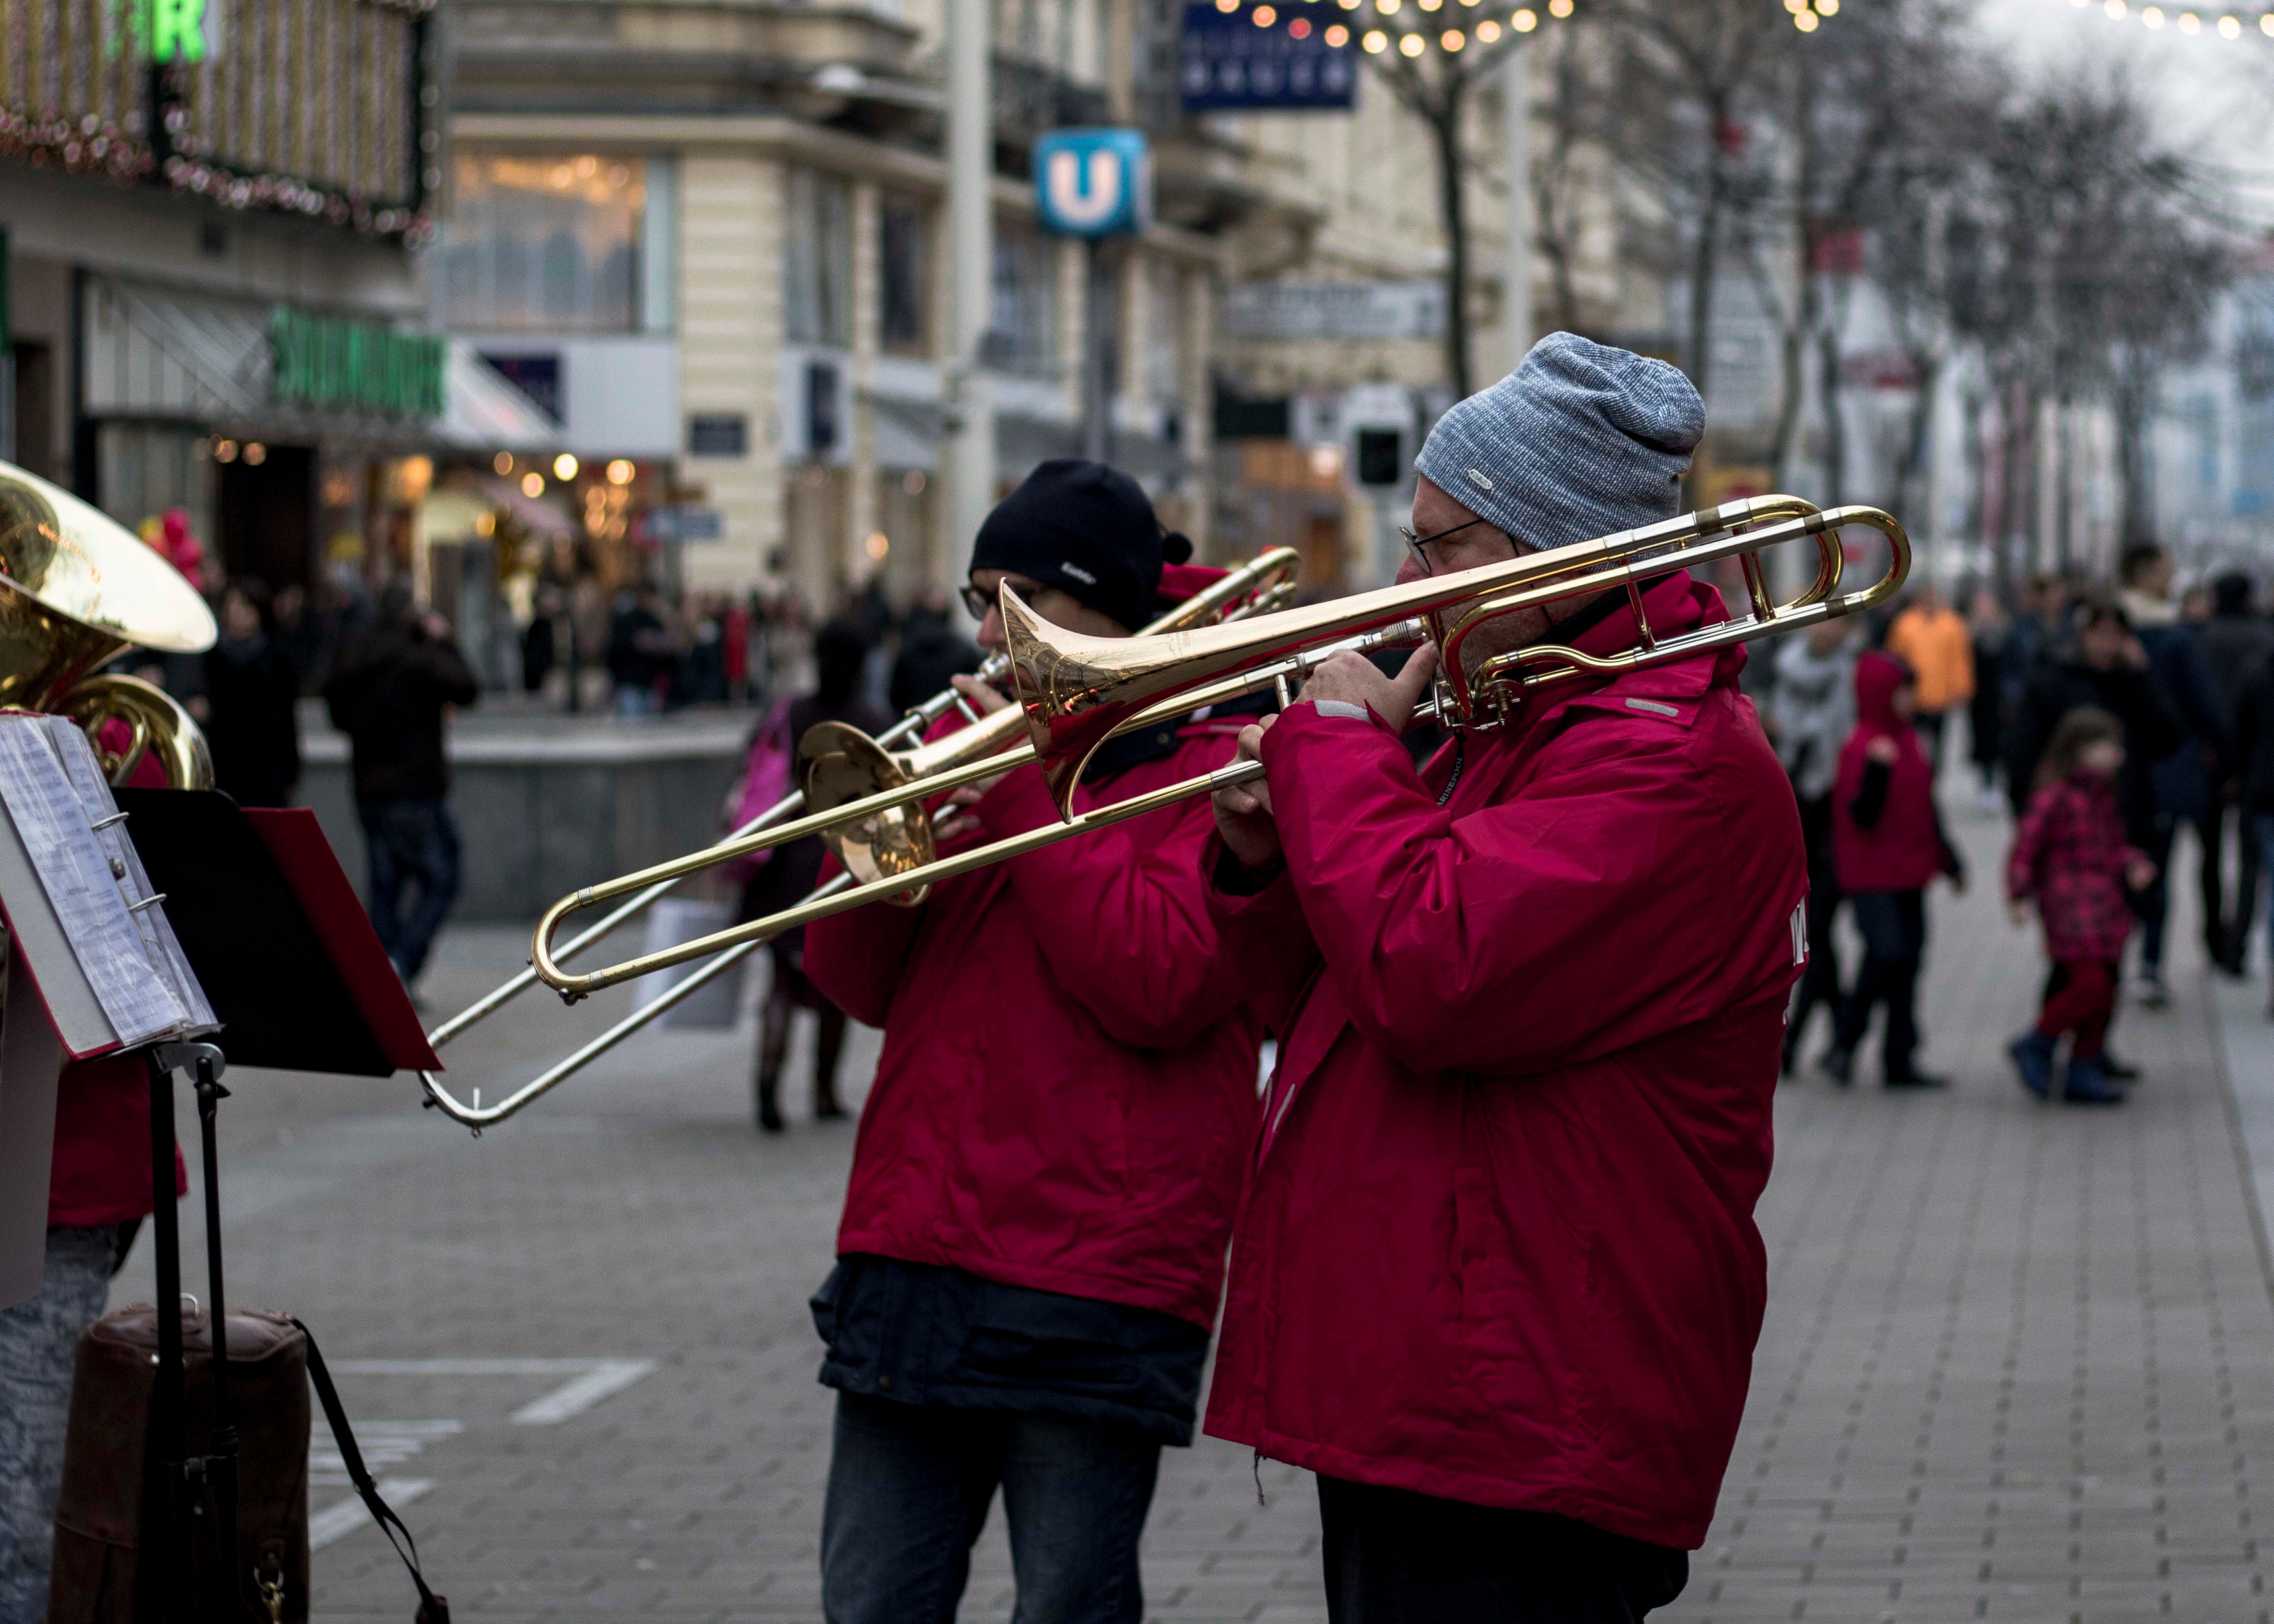
music, street, musician, musical instrument, festival, brass instrument